HMS Tamar (1758)

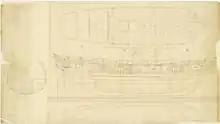
Converted into a fire ship and renamed "Pluto" in 1777

The warship hosted South Carolina's royal governor, Lord William Campbell, beginning in September 1775, when increasingly-violent patriot activity drove the governor from his home on the mainland. She was renamed HMS "Pluto" when she was converted into a fire ship in 1777. The French privateer "Duc de Chartres" captured her on 30 November 1780. Her subsequent fate is unknown.